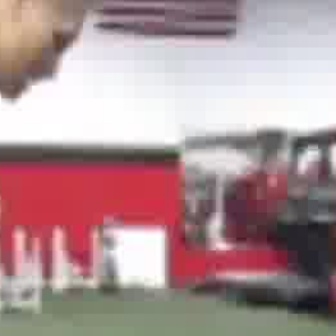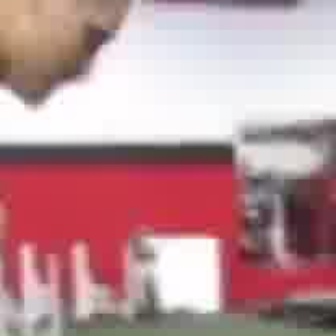
  Please identify the target specified by the bounding box [0,15,80,94] in the first image and locate it in the second image. Return the coordinates in [x_min,y_min,x_max,y_max] format.
Answer: [24,6,123,105]